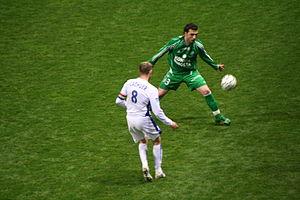
Cet article retrace l'histoire de l'Association de la jeunesse auxerroise créée en 1905 par l'abbé Deschamps, en réaction à la promulgation de la loi de séparation des Églises et de l'État.